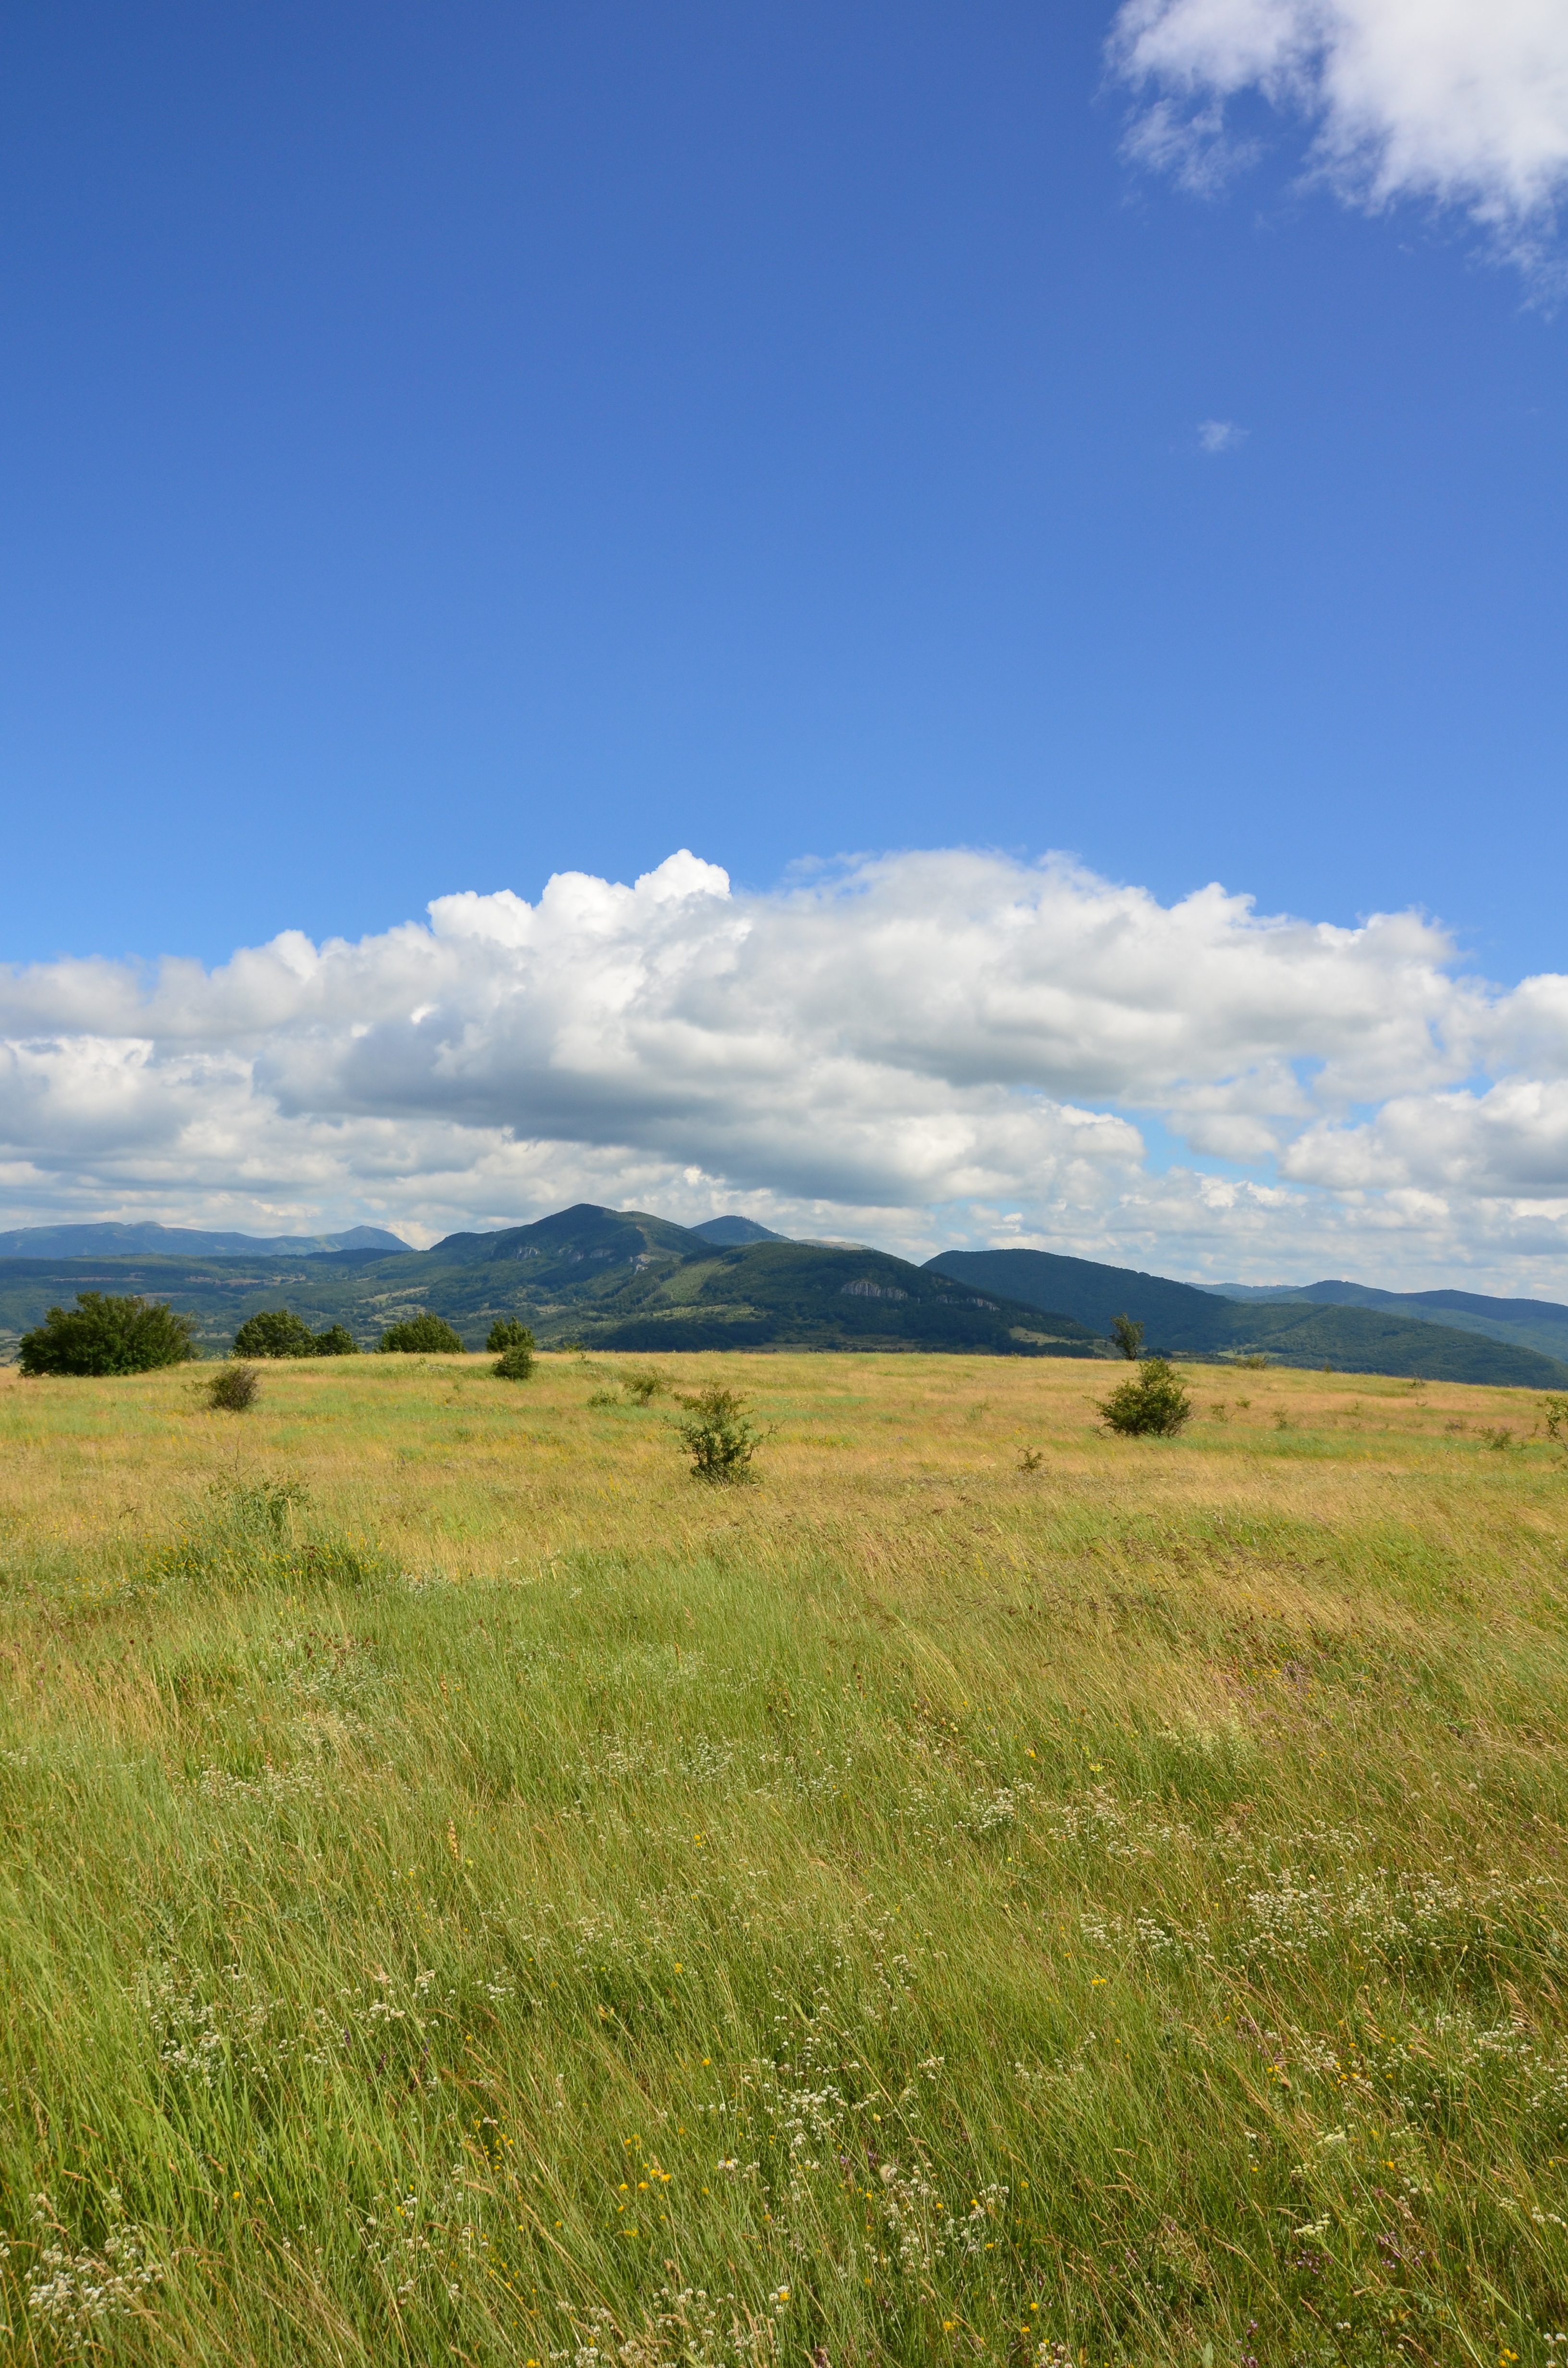
landscape, nature, grass, outdoor, horizon, marsh, mountain, cloud, sky, field, meadow, prairie, hill, summer, pasture, natural, savanna, plain, grassland, landscapes, wetland, plateau, beautiful, habitat, ecosystem, steppe, rural area, natural environment, geographical feature, grass family, ecoregion